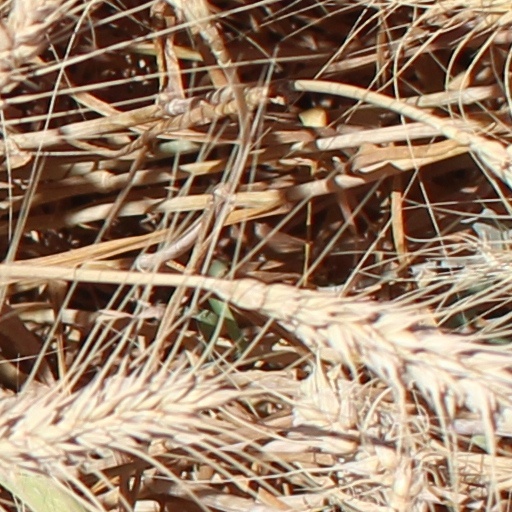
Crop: wheat